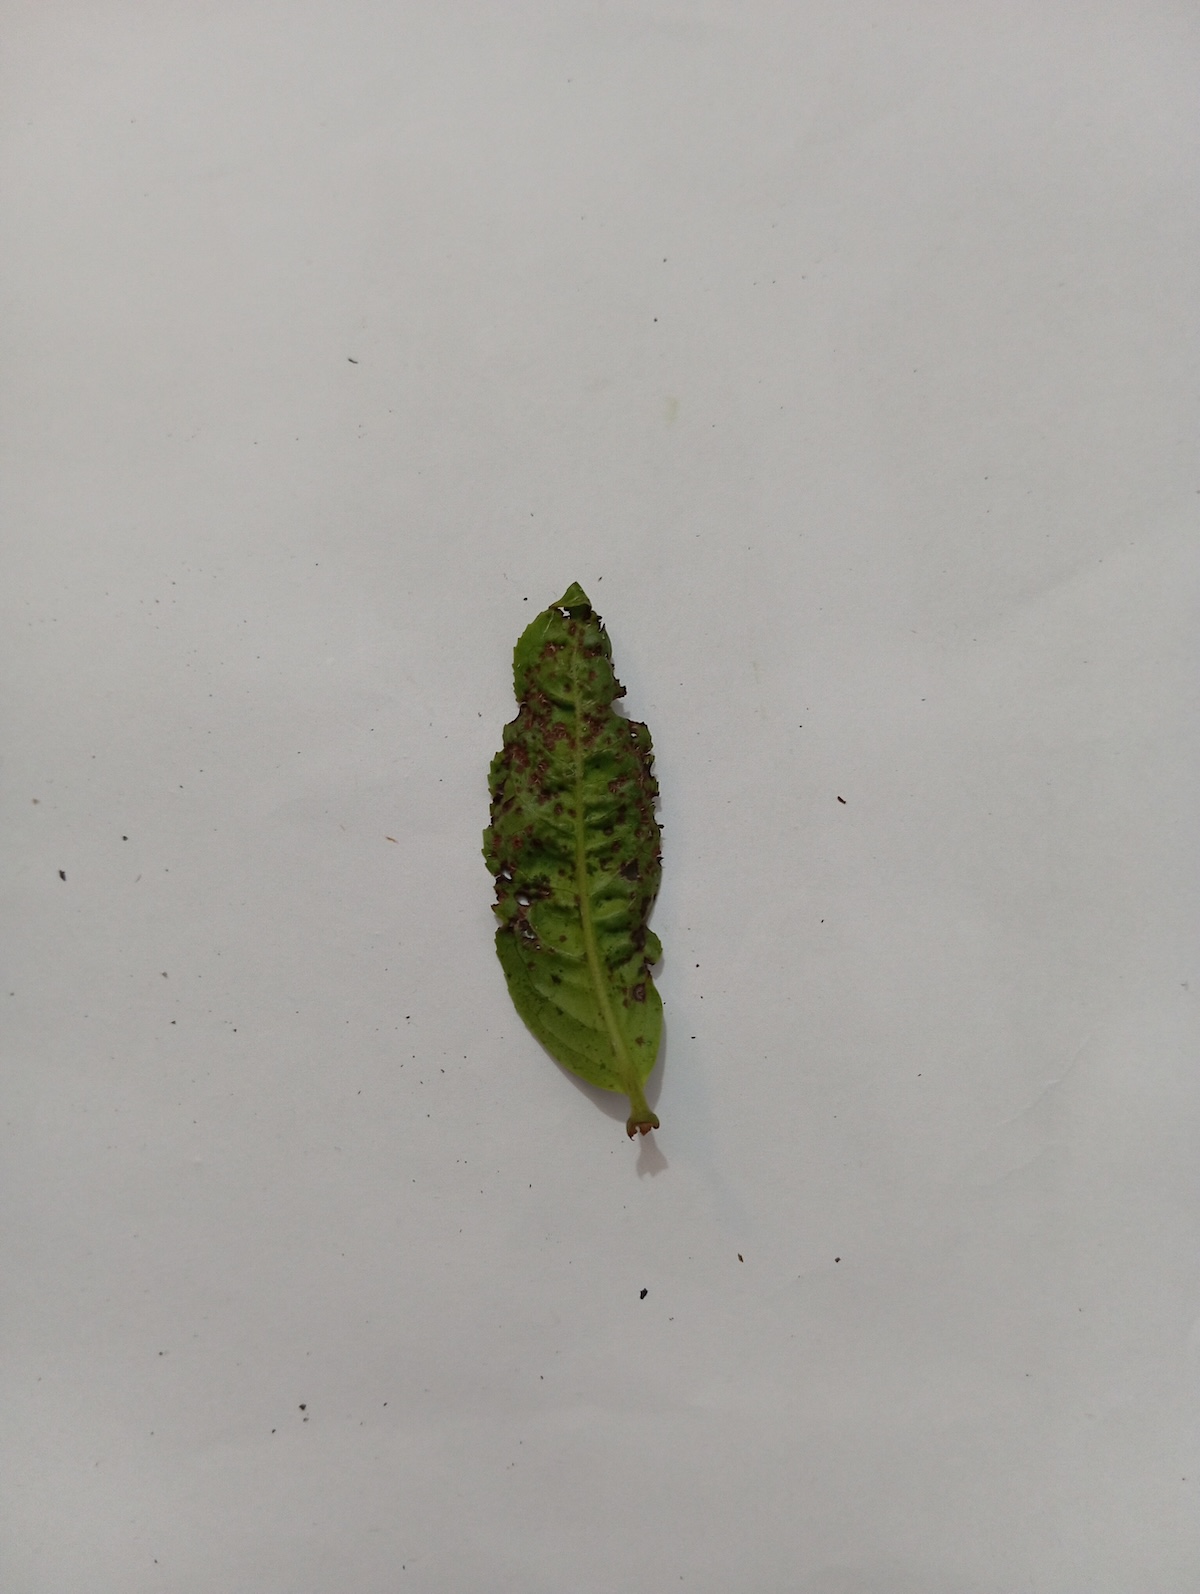
Label: Green mirid bug